Baron Howard de Walden

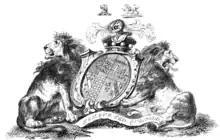
Arms of John Griffin, 4th Baron Howard de Walden, "Catton's English Peerage", 1790. Quarterly of eight, 1: Griffin; 2: Thomas of Brotherton (royal arms); 3: Latimer; 4: De la Warr; 5: Howard; 6:Warenne; 7: Mowbray; 8: Audley of Walden

The heir apparent is the present holder's son, the Hon. Alexander John Peter Czernin (born 1999).